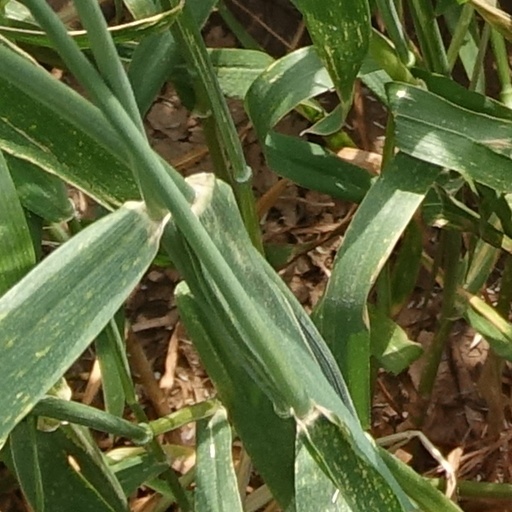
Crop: wheat